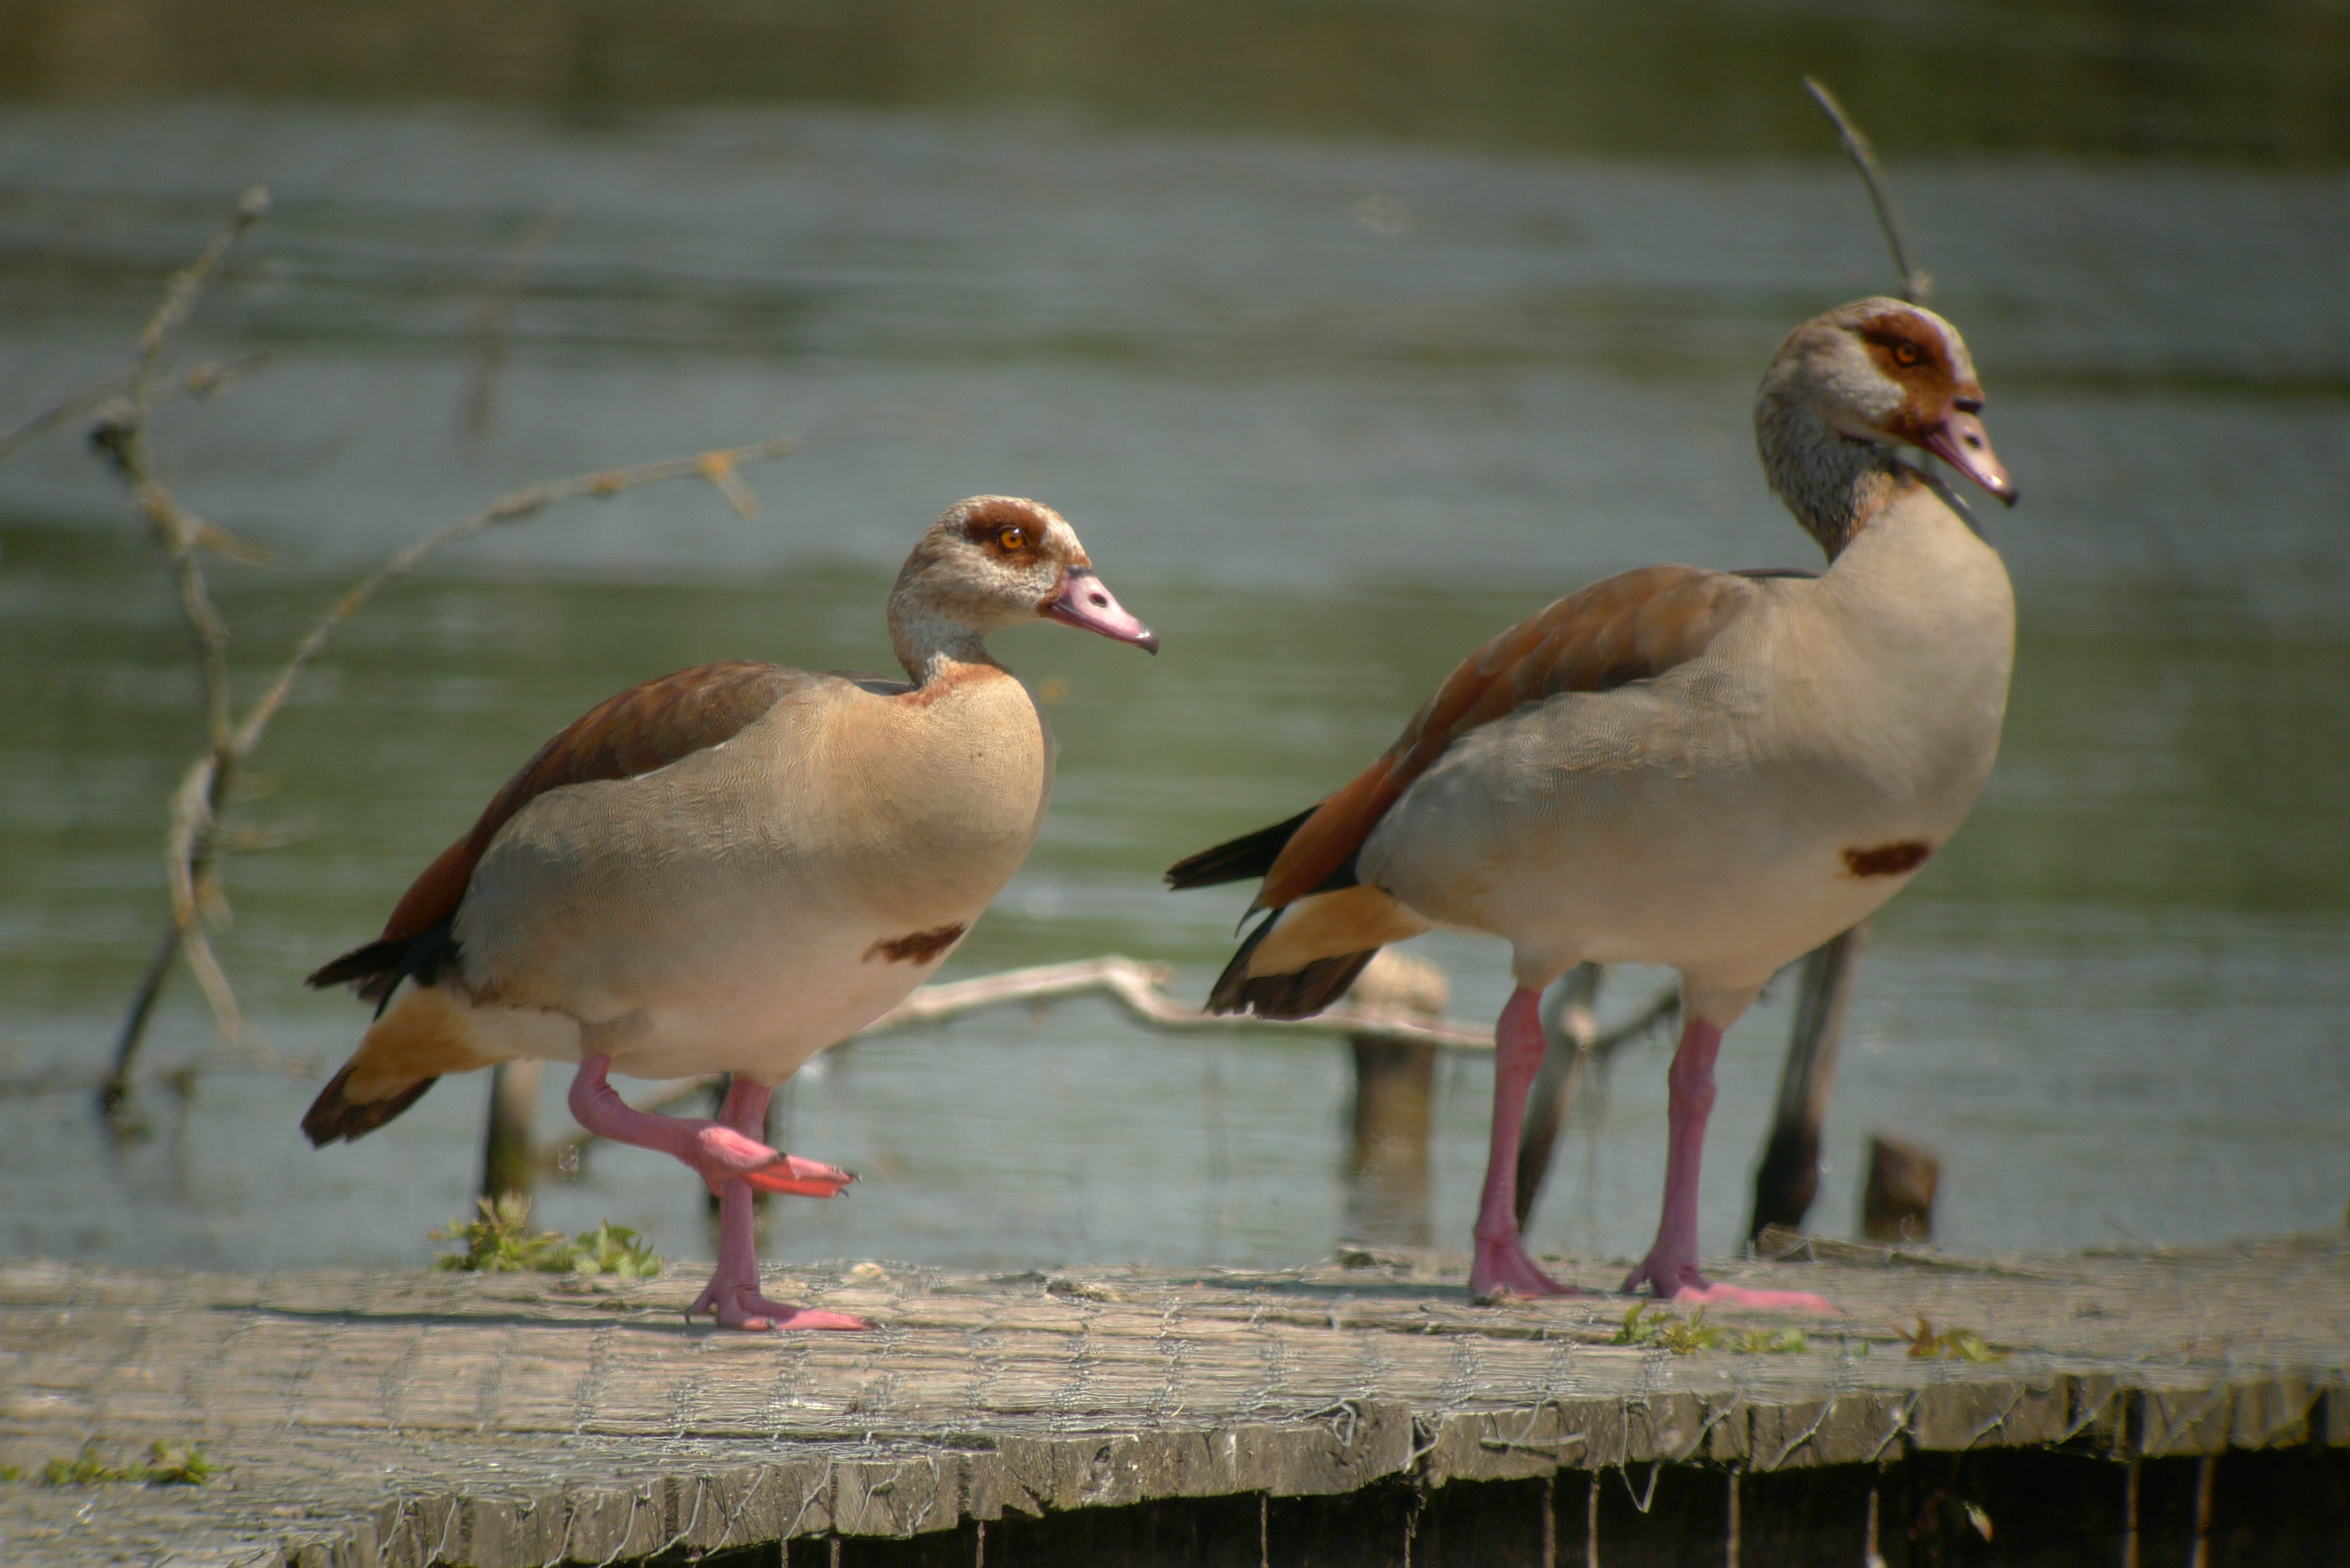
nature, bird, wildlife, beak, fauna, birds, duck, goose, vertebrate, water bird, shorebird, nile goose